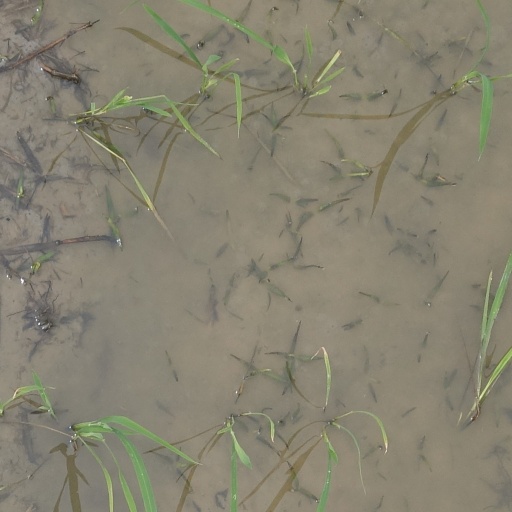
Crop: rice